Caspar Weinberger

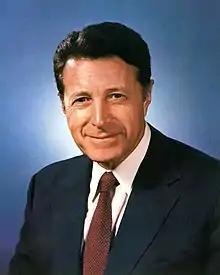
Weinberger in the 1980s

Caspar Willard Weinberger (August 18, 1917 – March 28, 2006) was an American politician and businessman. As a Republican, he served in a variety of state and federal positions for three decades, most notably as Secretary of Defense under President Ronald Reagan from January 1981 to November 1987. He was indicted on charges of lying to Congress and obstructing government investigations as part of the Iran–Contra investigation, but was pardoned by President George H. W. Bush before facing trial.